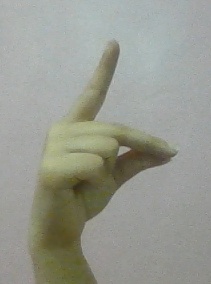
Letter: ta